Phoracantha semipunctata

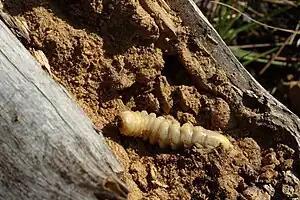

After the eggs hatch, larvae emerge and begin acquiring nutrients from the cambium and phloem segments, excavating through the external layer of bark to consume in the inner bark and exterior xylem tissues. This is done up to the point they turn into mature larvae, as these tree tissues have the most nutrient content to facilitate the larvae’s development. The degree of density of bark is a component, which has an influence upon the trajectory of larvae development as these areas serve as regions providing adequate sapwood for larvae consumption. This contributes to lower larvae mortality rates and also a greater possibility of more emergence of adult "Phoracantha semipunctata". The degree of oviposition also has an effect on the survivorship of larvae. With a greater rate of oviposition occurring, there will be a higher rate of competition between larvae and a lower rate of survival for larvae.